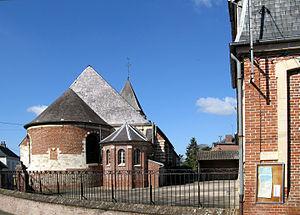
Warloy-Baillon est une commune française située dans le département de la Somme, en région Hauts-de-France.